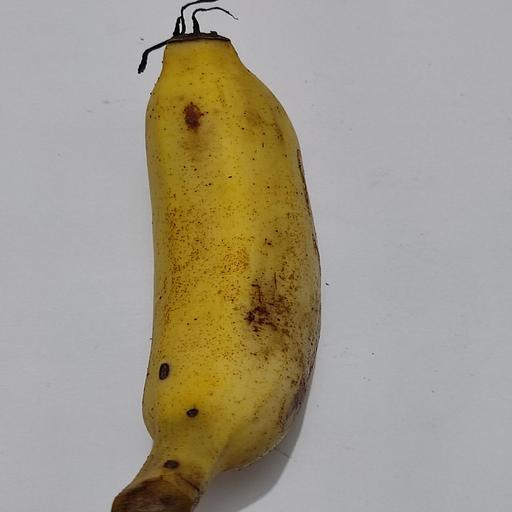
Crop type: Banana